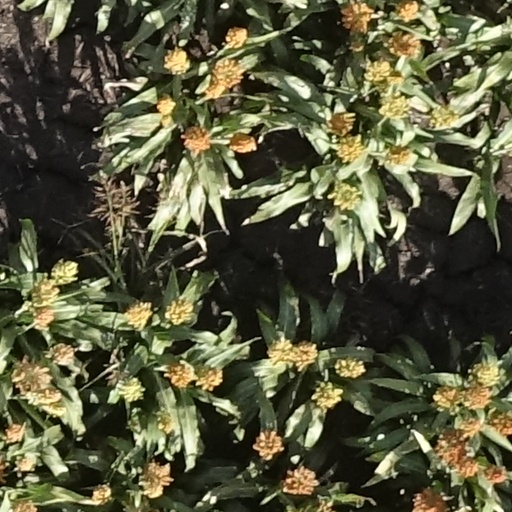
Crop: sorghum